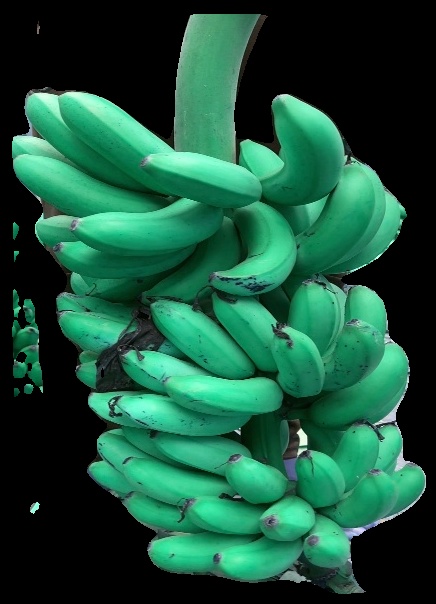
Variety: rasbale
Grade: grade1